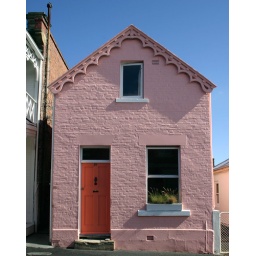
A very pink house in Battery Point, Hobart